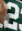
Number: 2